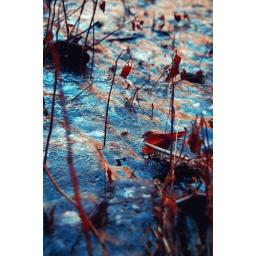
Photos of ice formations under the old railroad bridge over Standing Stone Creek, Huntingdon, Pa.